Emirates Crown

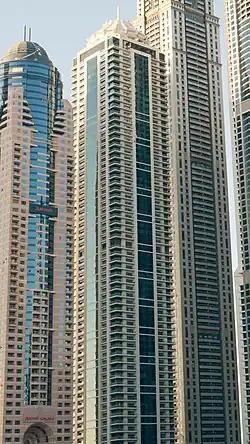
Emirates Crown in 2015

Emirates Crown is a 63-floor residential tower in Dubai, United Arab Emirates, developed by Bin Shafar Holding and designed by Design & Architecture Bureau. The tower has a structural height of 296 m (971 ft). Construction of the Emirates Crown began in 2005, and was completed in 2008. Upon completion, it stood as the sixth-tallest building in Dubai, and 45th-tallest building in the world. As of 2022, it is the 26th-tallest building in Dubai.